Auto-defrost

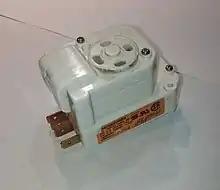
A defrost timer taken out of a household refrigerator

The defrost mechanism in a refrigerator heats the cooling element (evaporator coil) for a short period of time and melts the frost that has formed on it. The resulting water drains through a duct at the back of the unit. Defrosting is controlled by an electric or electronic timer. For every 6, 8, 10, 12 or 24 hours of compressor operation, it turns on a defrost heater for 15 minutes to half an hour.